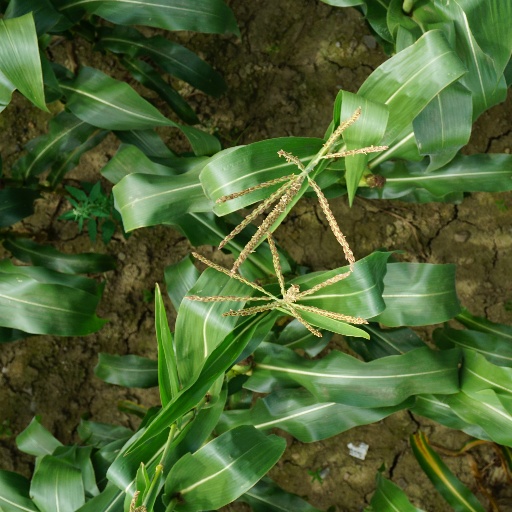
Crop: maize; corn